Bloc of Soviet Oppositions

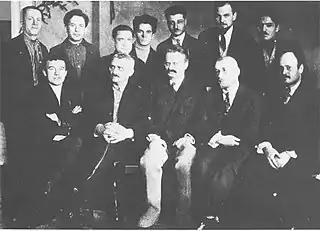

By the end of 1932, Leon Trotsky and his son Sedov were having contact with the underground opposition inside the USSR. Many non-Trotskyist opposition groups were discontent with the regime and the party leadership at the time. This led to the formation of a "bloc" between them. It was not a fusion of ideologies, in fact, Trotsky feared that other fractions of the bloc would gain much power:The proposal for a bloc seems to me to be completely acceptable. I must make quite clear that we are dealing with a bloc and not a fusion. (...)